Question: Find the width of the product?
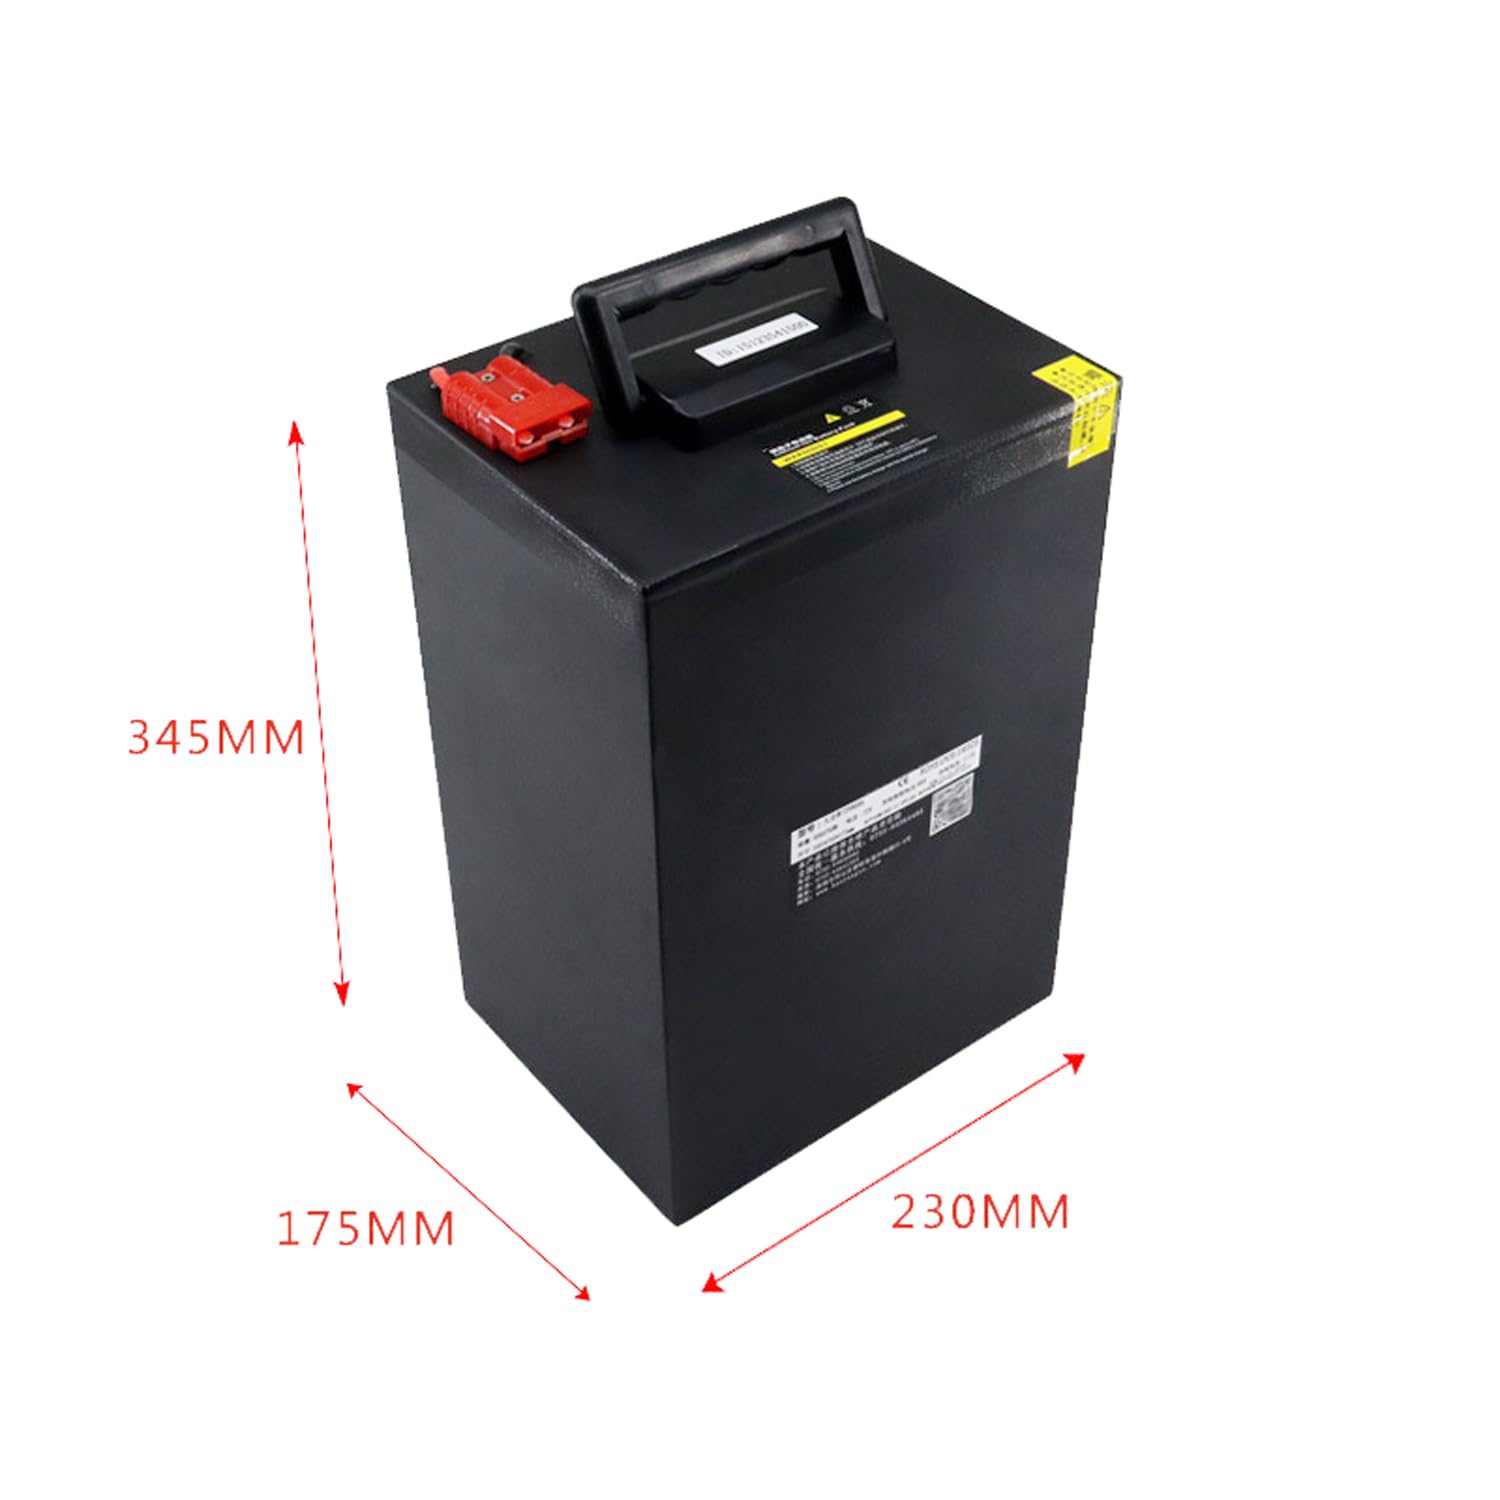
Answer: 230.0 millimetre